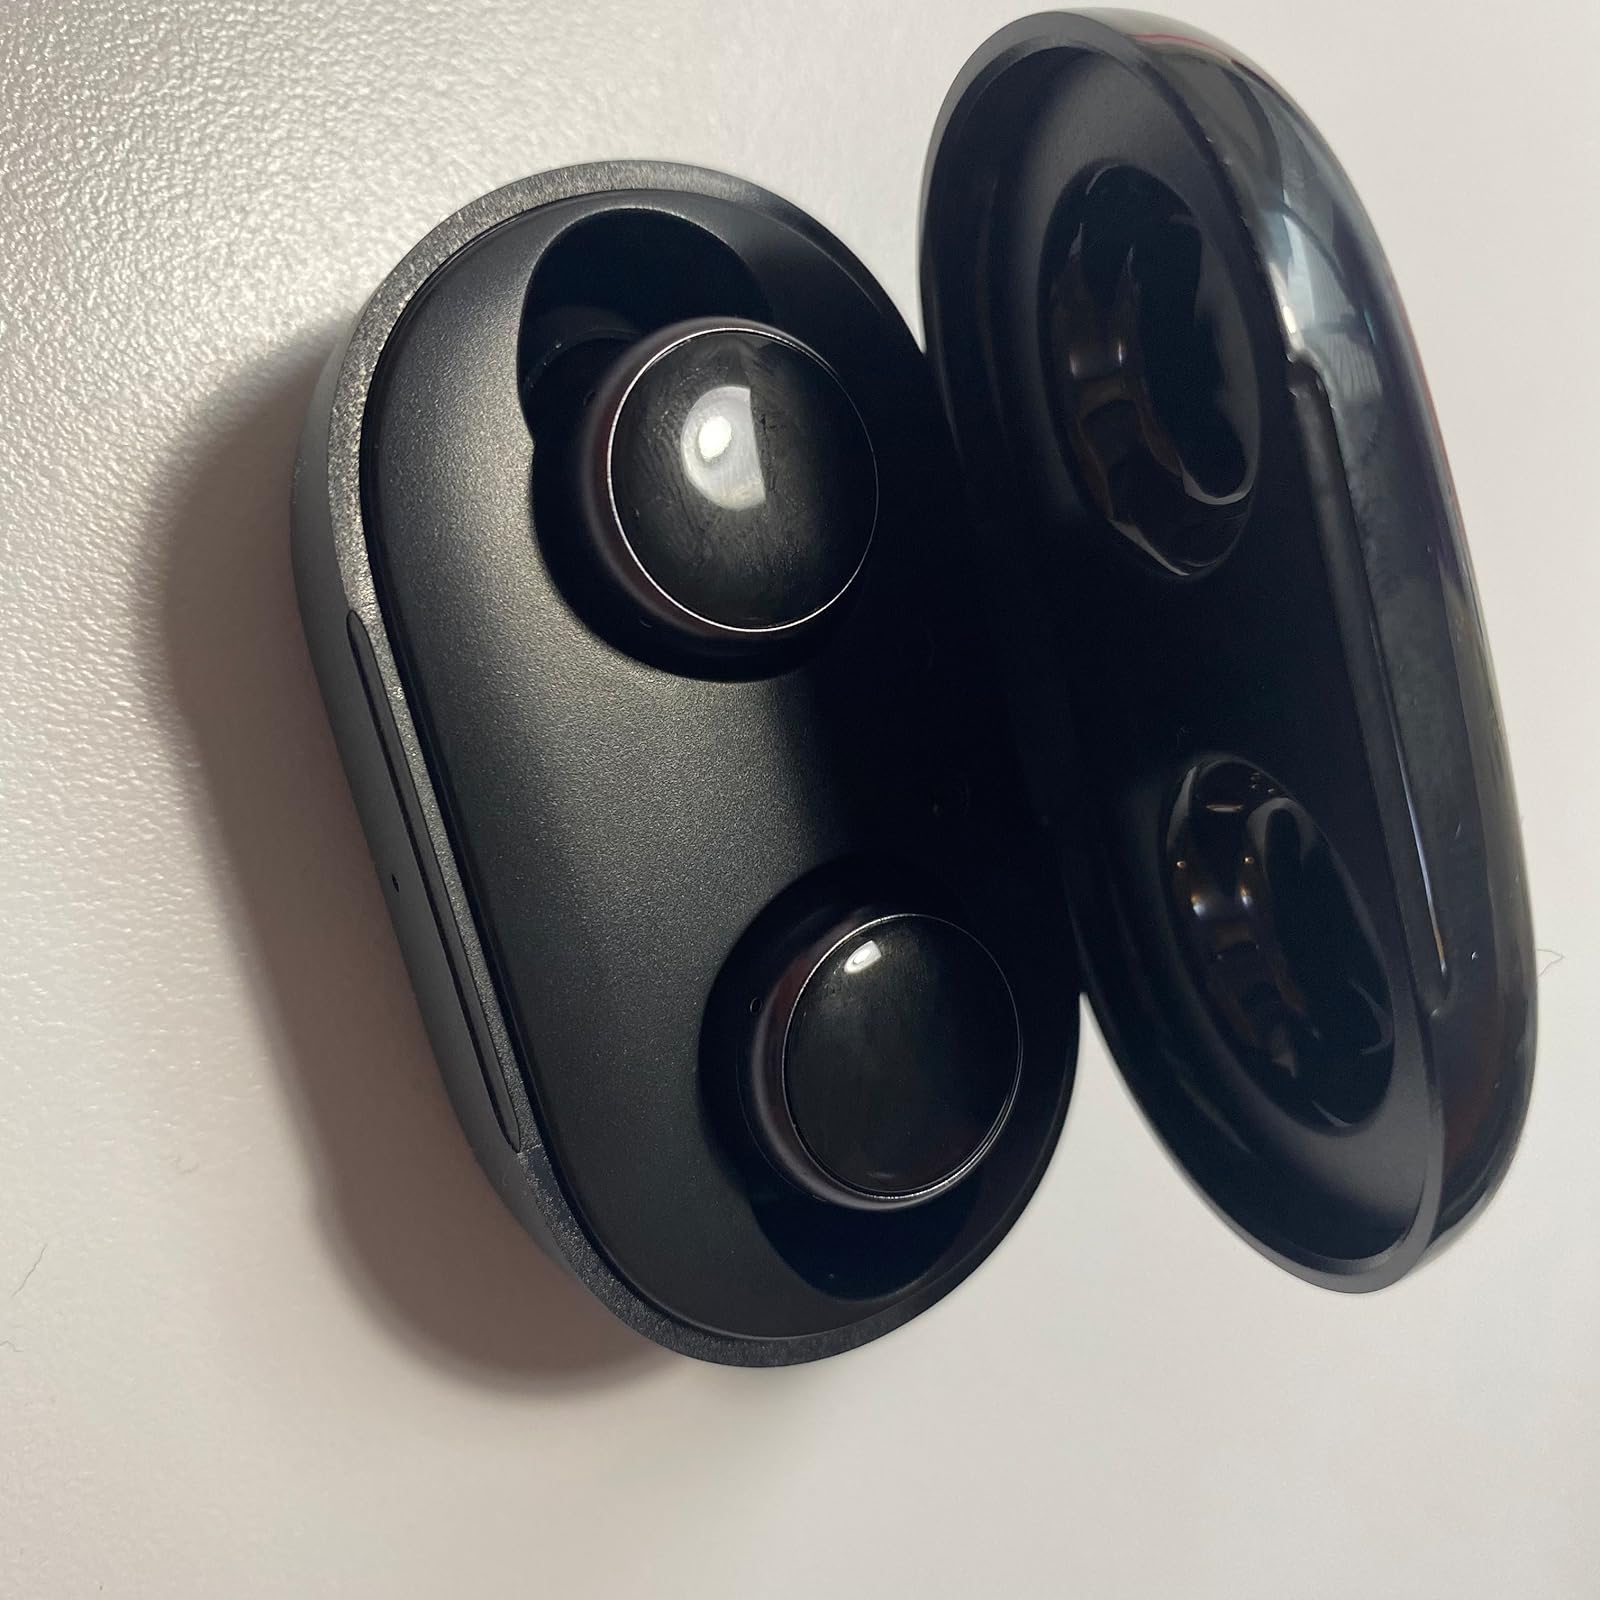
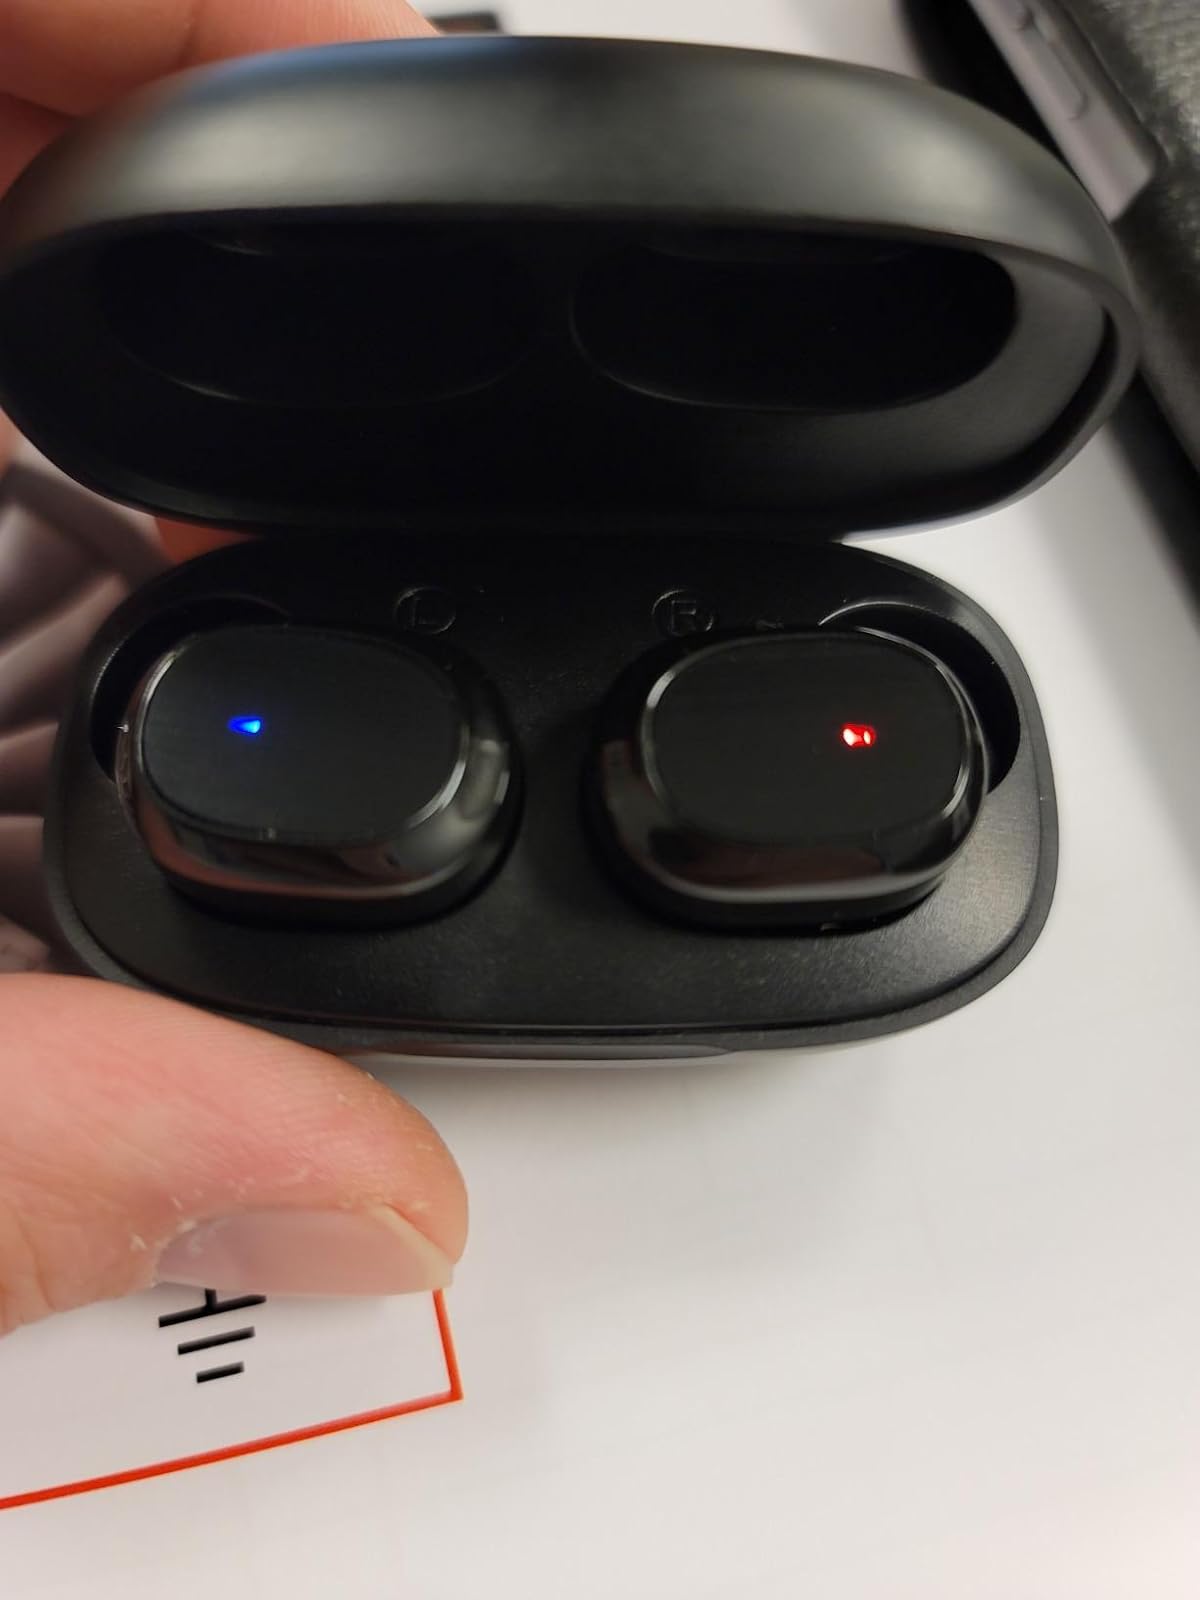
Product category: earbuds
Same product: no